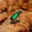
Label: beetle